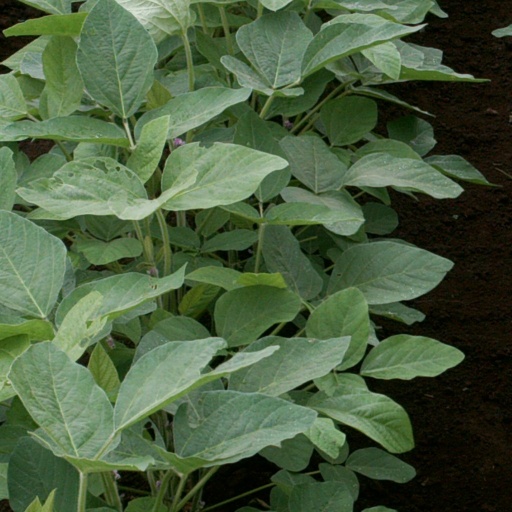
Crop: soybean